Manhattan Gardens

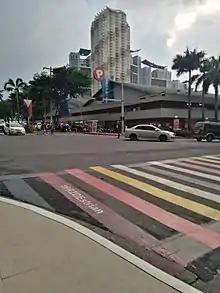
A rainbow colored pedestrian lane, with Shopwise Hypermarket, the Manhattan Heights and the Manhattan Plaza on the background (2019)

The Manhattan Gardens consists of 4 residential developments (Manhattan Parkway, Manhattan Parkview, Manhattan Heights, Manhattan Plaza), which gives direct access to the MRT 3 Cubao and LRT 2 Cubao stations, as well as other buildings in the Araneta City, such as Ali Mall, SM Cubao, Araneta City Cyberpark, the Gateway Mall, the Farmers Plaza, the New Frontier Theater, the Gateway Tower and the Ibis Styles Araneta City, with elevated bridge-ways connecting each building for accessibility and comfort of its residents. The development comprises a total of 8,500 condominium units and of retail spaces located at the ground floor of each towers once completed.